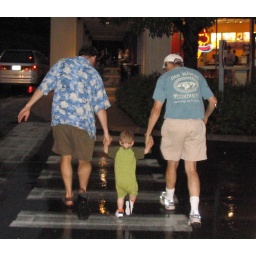
George Z, George D, and George M cross the street to get some ice cream in Charlottesville. -gz